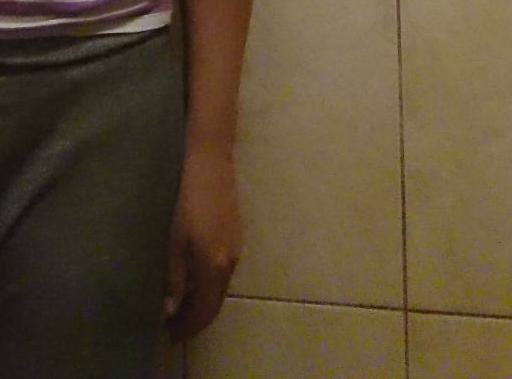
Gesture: no_gesture